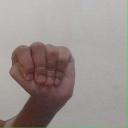
अक्षर: ठ